Blame!

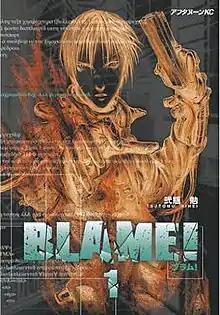
First volume cover, featuring Killy

Blame! (stylized in all caps) is a Japanese science fiction manga series written and illustrated by Tsutomu Nihei. It was published by Kodansha in the manga magazine "Monthly Afternoon" from 1997 to 2003, with its chapters collected in ten volumes. A six-part original net animation (ONA) by Group TAC was produced in 2003, with a seventh episode included on the DVD release. An anime film adaptation by Polygon Pictures was released as a Netflix original in May 2017.